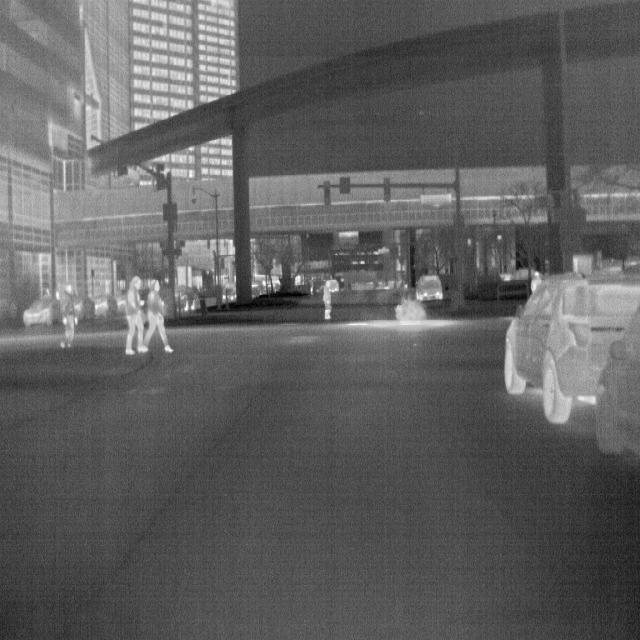
Detected objects:
label: person
label: person
label: person
label: person